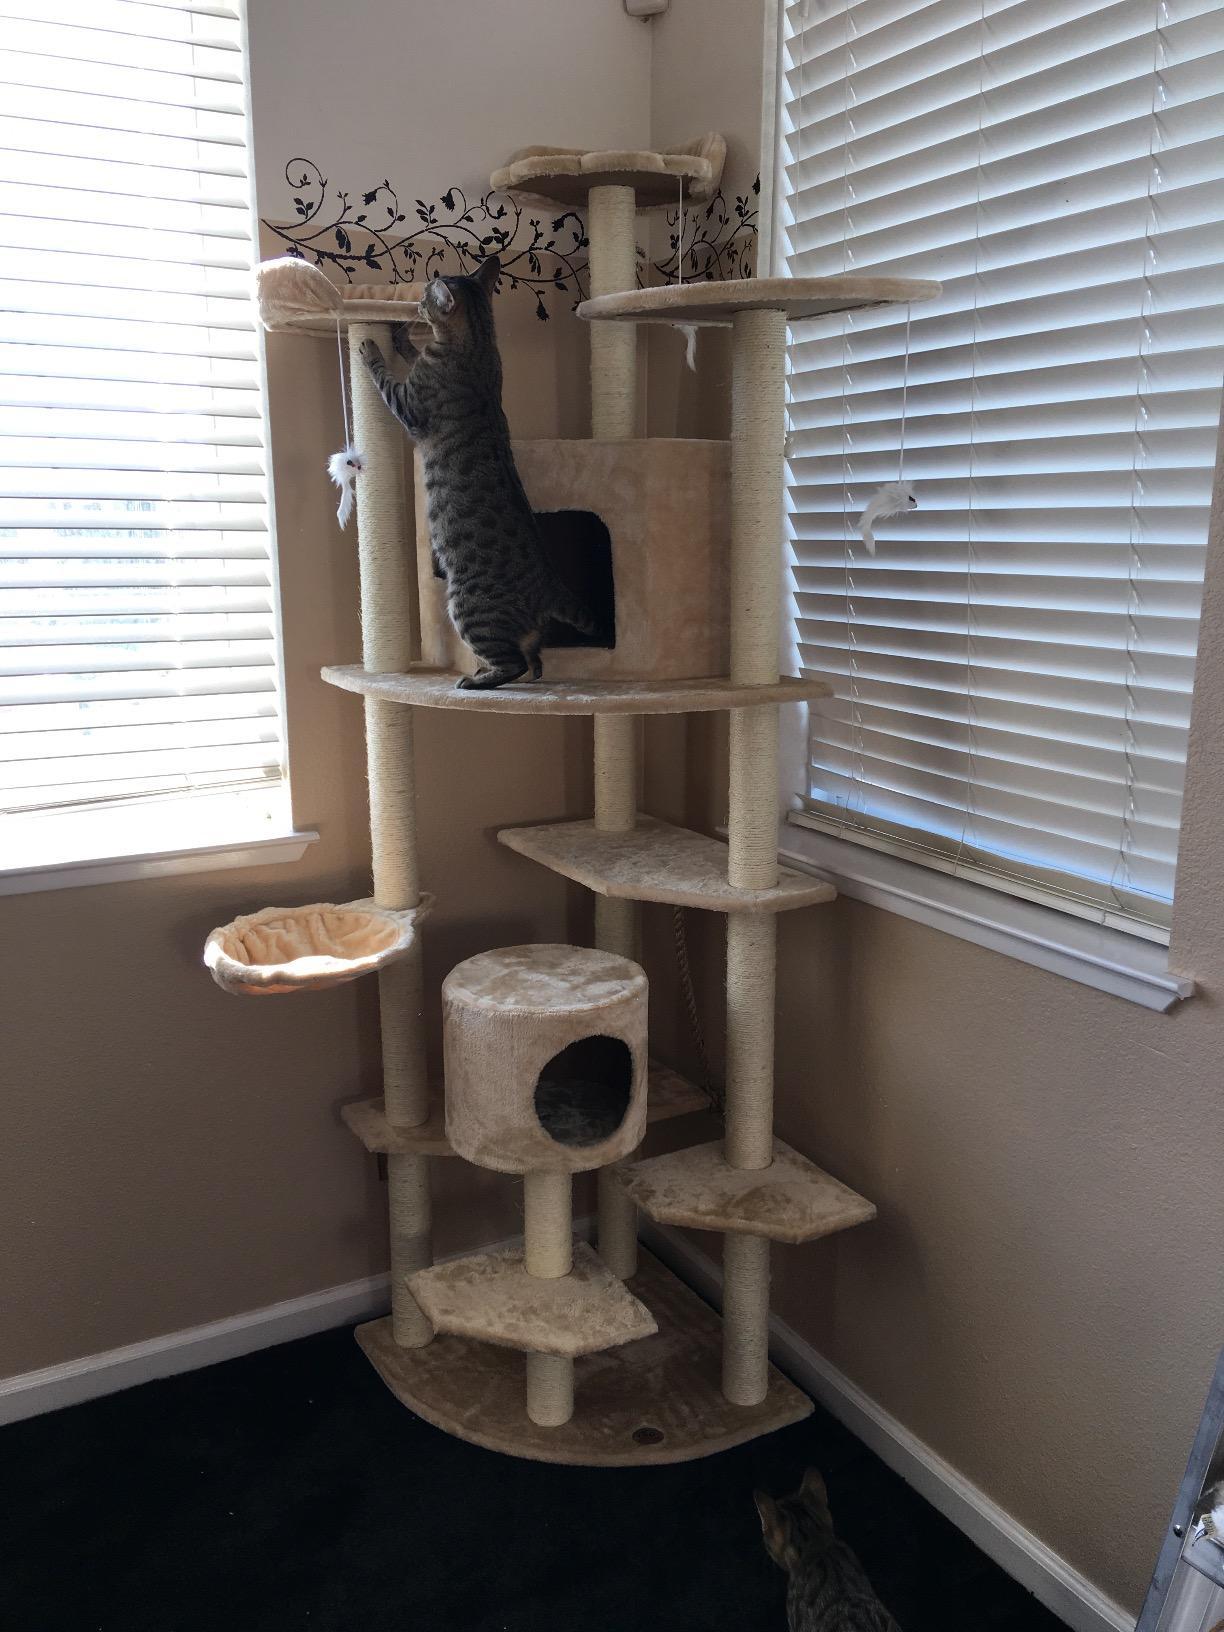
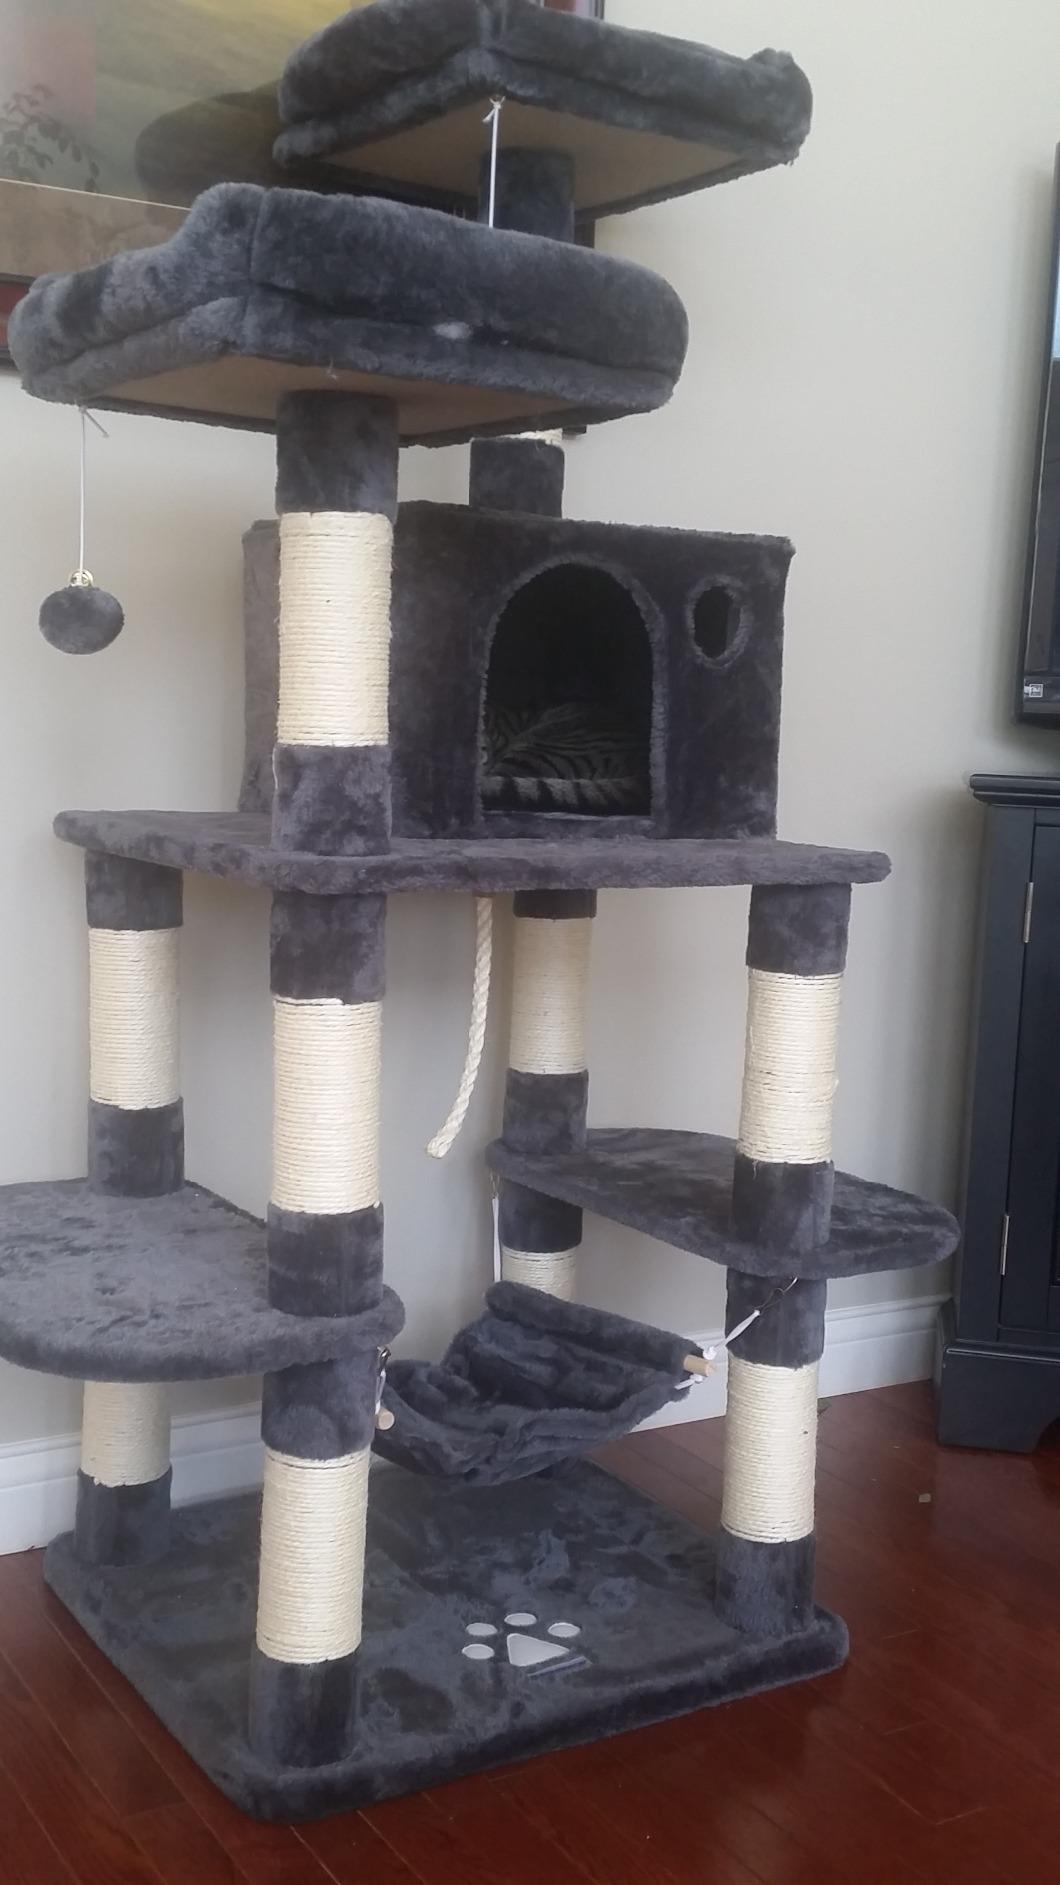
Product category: items_cat tree
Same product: no